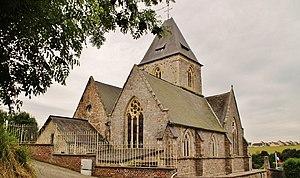
église Notre-Dame
Fontaine-le-Dun est une commune française située dans le département de la Seine-Maritime en région Normandie.